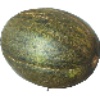
Label: Melon Piel de Sapo 1